University of the Cloister of Sor Juana

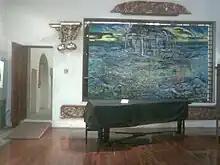
The piano in the upper choir of the former church

In 2007, the Pier Paolo Pasolina Peace Center was inaugurated which "intends to reunite the individual memory with the collective one to find paths to peace."